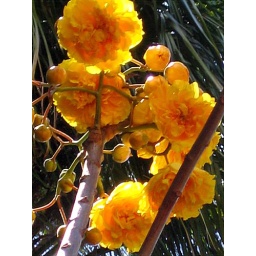
These flowers were on a tree in the botanical garden.